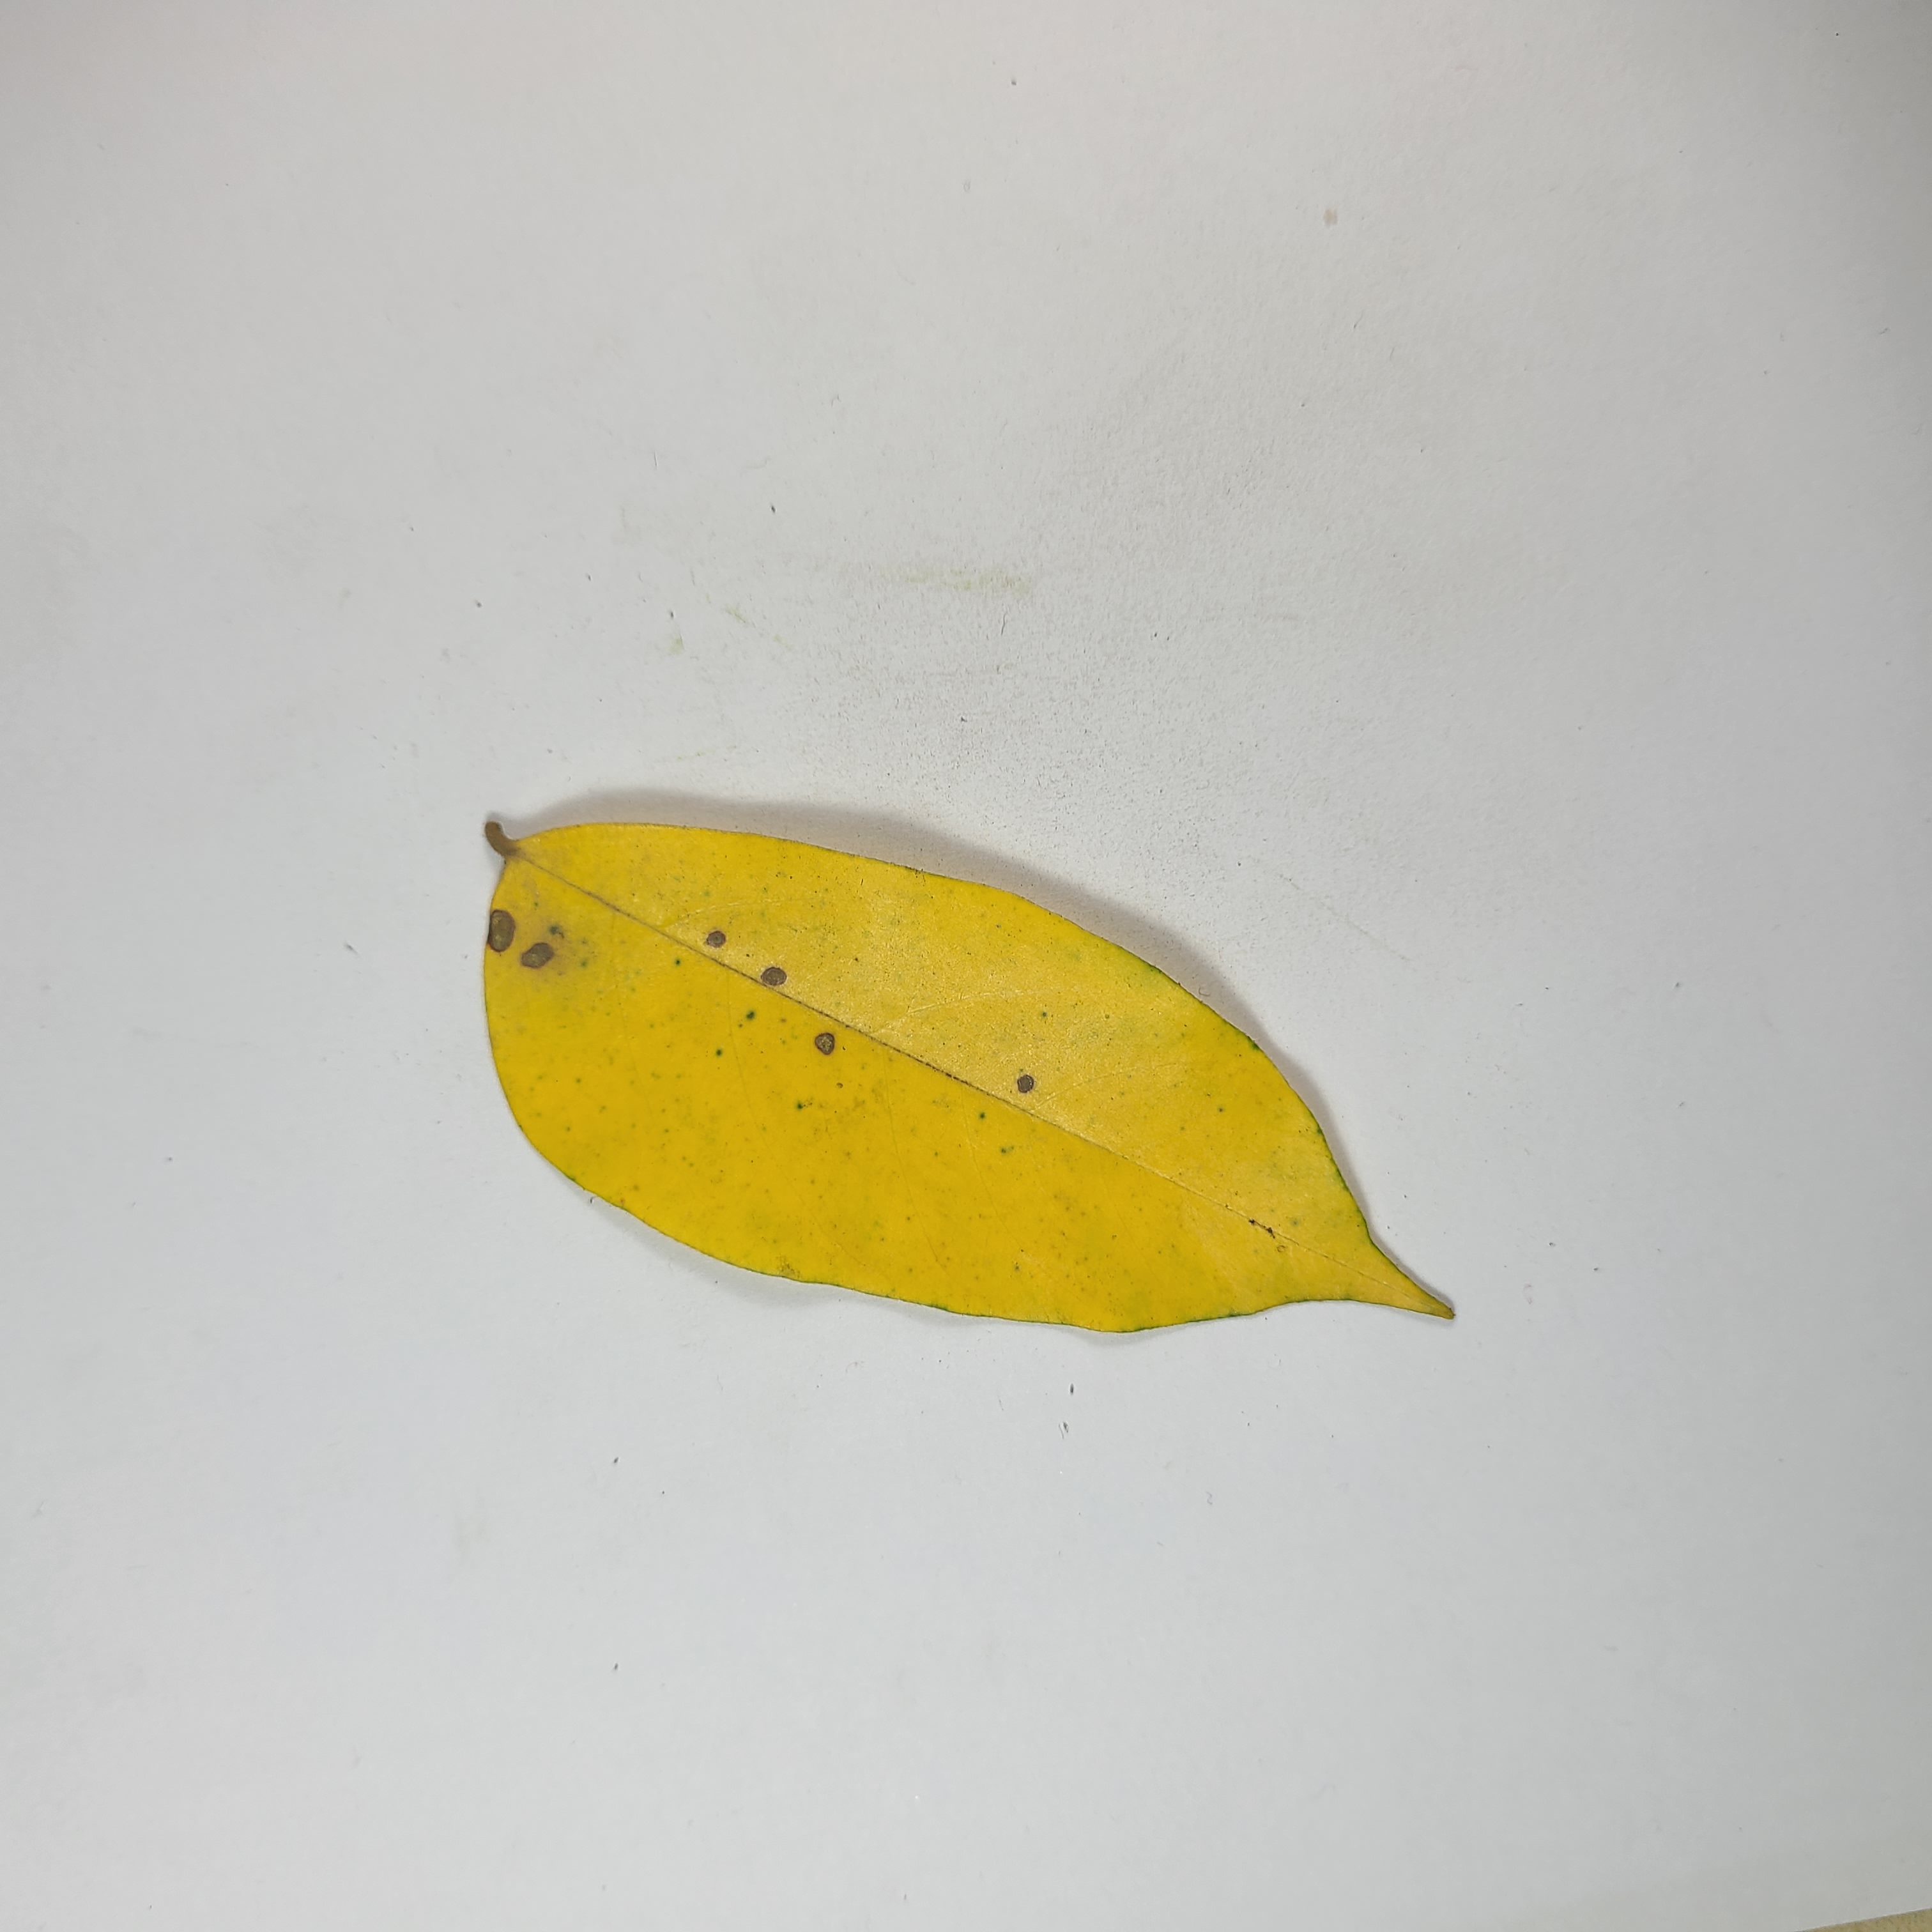
Label: Yellow Leaves